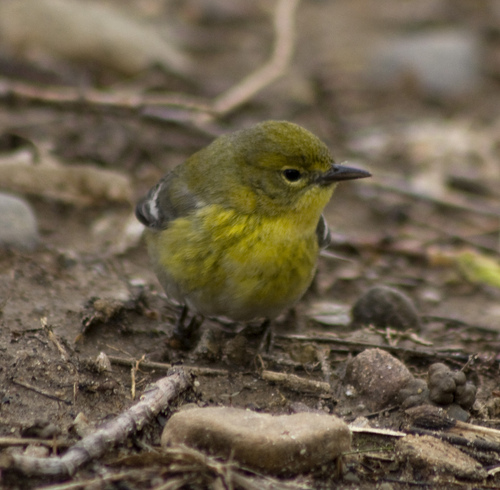
this bird has a yellow body with a small black beak.
this is a yellow and grey bird with a small pointy beak.
this squat, tiny bird is a dirty yellow color with black feet and a short black bill.
this is a tiny, yellow bird with black on the wingbars and crown.
this small bird has a yellow body, with gray and white wings and a white belly.
this cute little bird is yellow and has black wings with a white stripe on them.
this bird is yellow with black and has a very short beak.
this bird is yellow with black and has a very short beak.
a small yellow bird with a black bill, tarsus and feet and the bill is short and pointeda small yellow bird with dark wings and white wingbars, it has short legs and a pointed bill.
Species: Yellow Throated Vireo